3rd Light Horse Regiment (Australia)

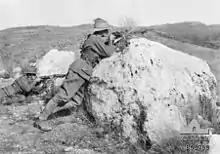
Two snipers from the 3rd Light Horse Regiment

After its return to Egypt, the regiment – along with the rest of the 1st Light Horse Brigade – became part of the ANZAC Mounted Division, and was given responsibility for the defence of the Suez Canal from raiding Senussi Arabs. On 4 August 1916, they fought in the Battle of Romani, before being withdrawn to rest and refit. The regiment rejoined the brigade in November and took part in the battles of Maghaba and Rafa in December 1916 and January 1917. This was followed by defeat in the Second Battle of Gaza in April 1917, and then the successful Battle of Beersheba and the Third Battle of Gaza in October and November.